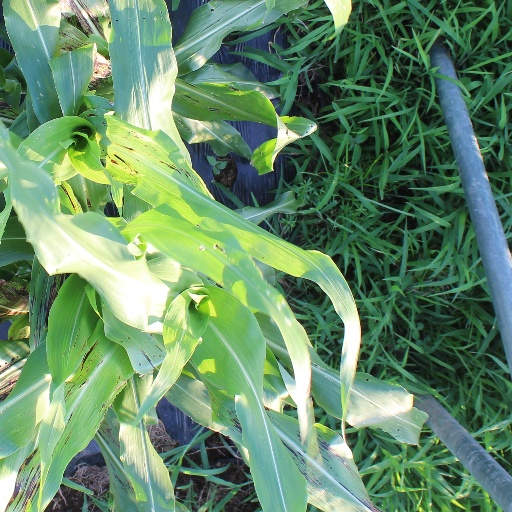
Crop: sorghum